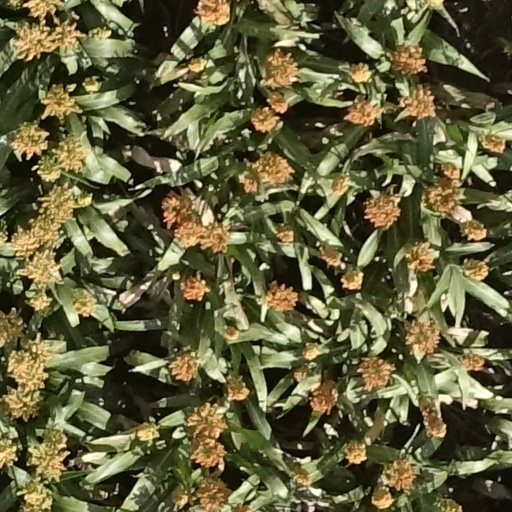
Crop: sorghum